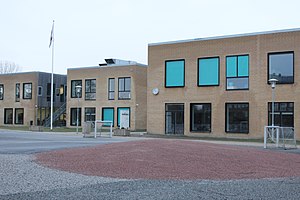
Nykøbing Falster / Uddannelse
Sophieskolen er en af byens folkeskoler. Den ligger overfor Nykøbing Katedralskole.
Folkeskole i Nykøbing Falster. Lige over for Nykøbing Katedralskole.
Nykøbing Falster er en gammel købstad og den største by på Falster med 16.940 indbyggere, inkl. satellitbyer 25.488. Byen er via Frederik d. 9's Bro knyttet sammen med Sundby på Lollandssiden samt Tingsted på Falster og landsbyen Nagelsti på Lolland. Nykøbing Falster er hovedby i Guldborgsund Kommune, der tilhører Region Sjælland. Byen er i dag et uddannelses-, handels- og industrimæssigt centrum for Lolland-Falster med sukkerfabrik, shippingfirmaer, fiskeri, flere uddannelsesinstitutioner og et stort udvalg af butikker.